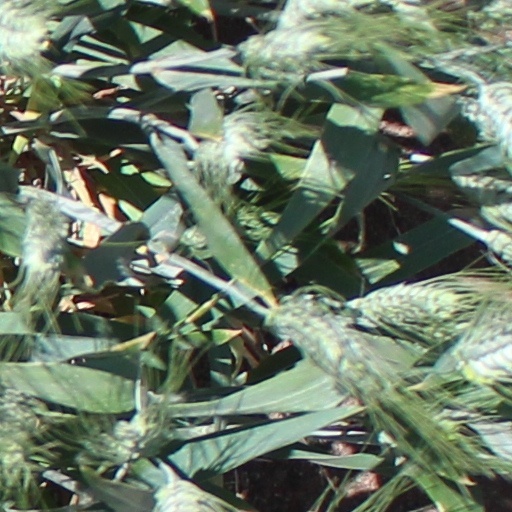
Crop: wheat